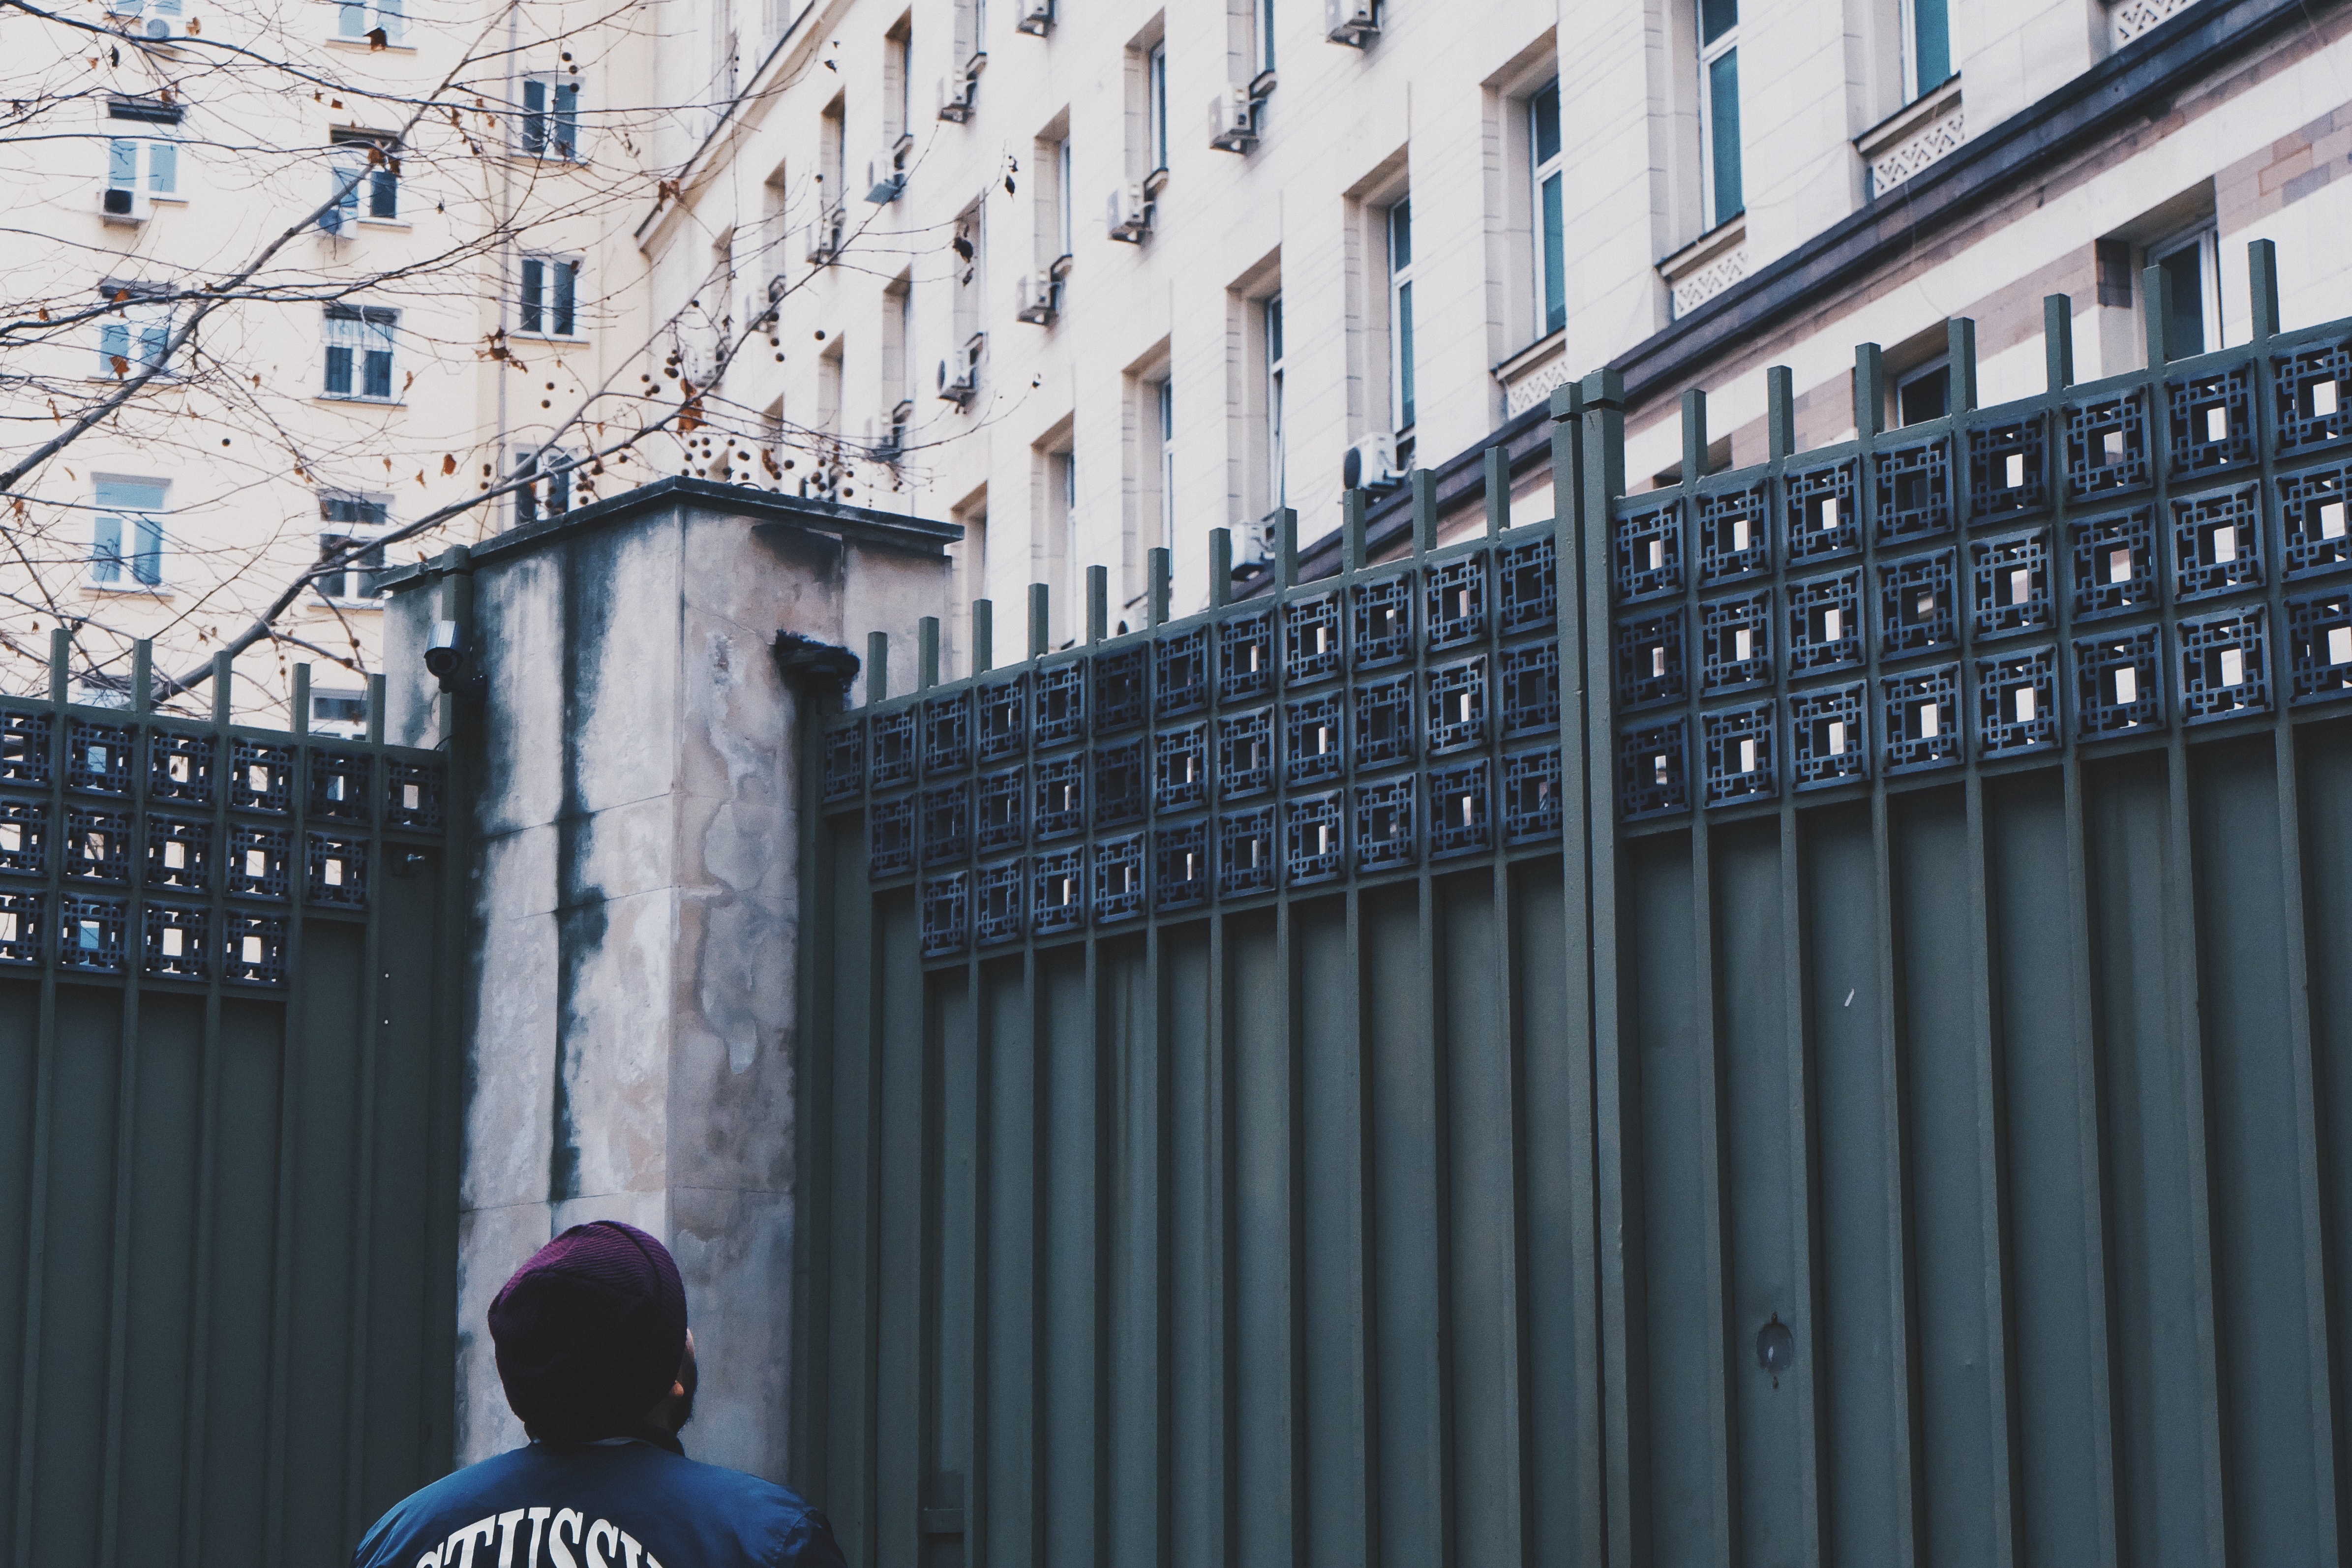
fence, architecture, street, city, skyscraper, wall, downtown, entrance, facade, blue, gate, buildings, urban area